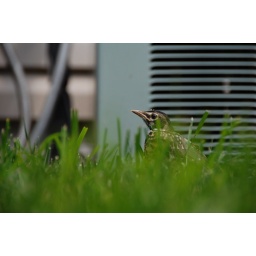
Curly, sitting in the grass next door.